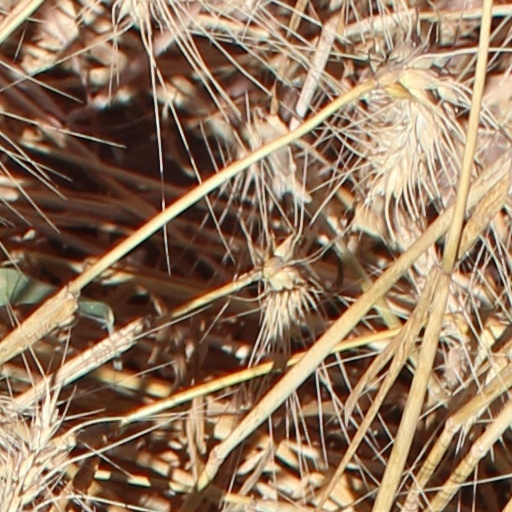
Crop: wheat